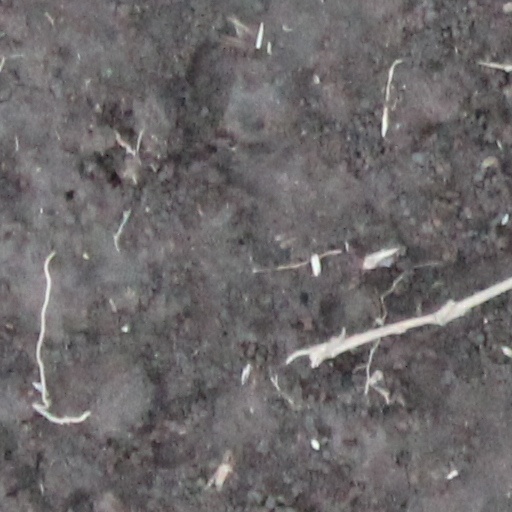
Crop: wheat